Question: Who is present?
Tambaya: Waye yake nan?
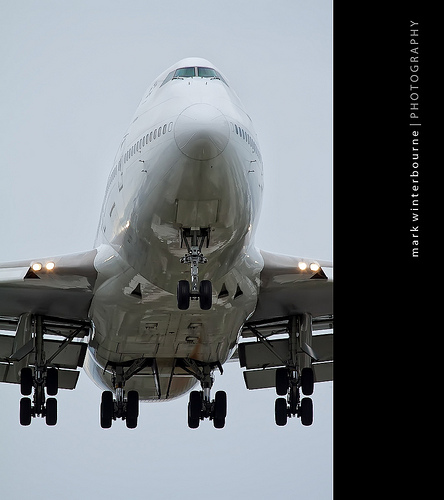
Answer: No one.
Amsa: Ba kowa.